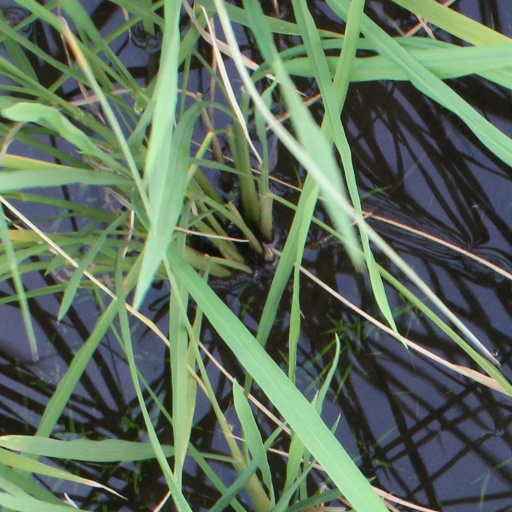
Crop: rice